Armed factions in the Syrian civil war

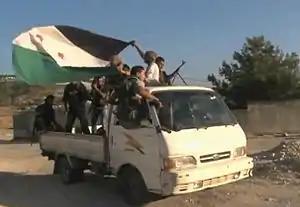
Free Syrian Army fighters being transported by pickup truck

Besides training and sending troops, Iran has also recruited Shia fighters from Iraq, Afghanistan and Pakistan to fight on behalf of the Syrian Arab Republic. The number of Afghans fighting in Syria has been estimated at "between 10,000 and 18,000" at its height, but is currently estimated between 500 and 1500. The main force composed of Afghan fighters is the "liwa' fatimiyun" (Fatemiyoun Brigade), which was found in late 2012. The number of Pakistani fighters is much lower, between 800 and 2500, and concentrated in the "liwa' zaynabiyun" (Zaynabiyun Brigade) formed in November 2015. Many or most of the fighters were refugees living in Iran, and survivors and defectors of the Fatemiyoun reported being coerced or bribed into joining the militia, and being sent to the most dangerous front lines with little to no training.